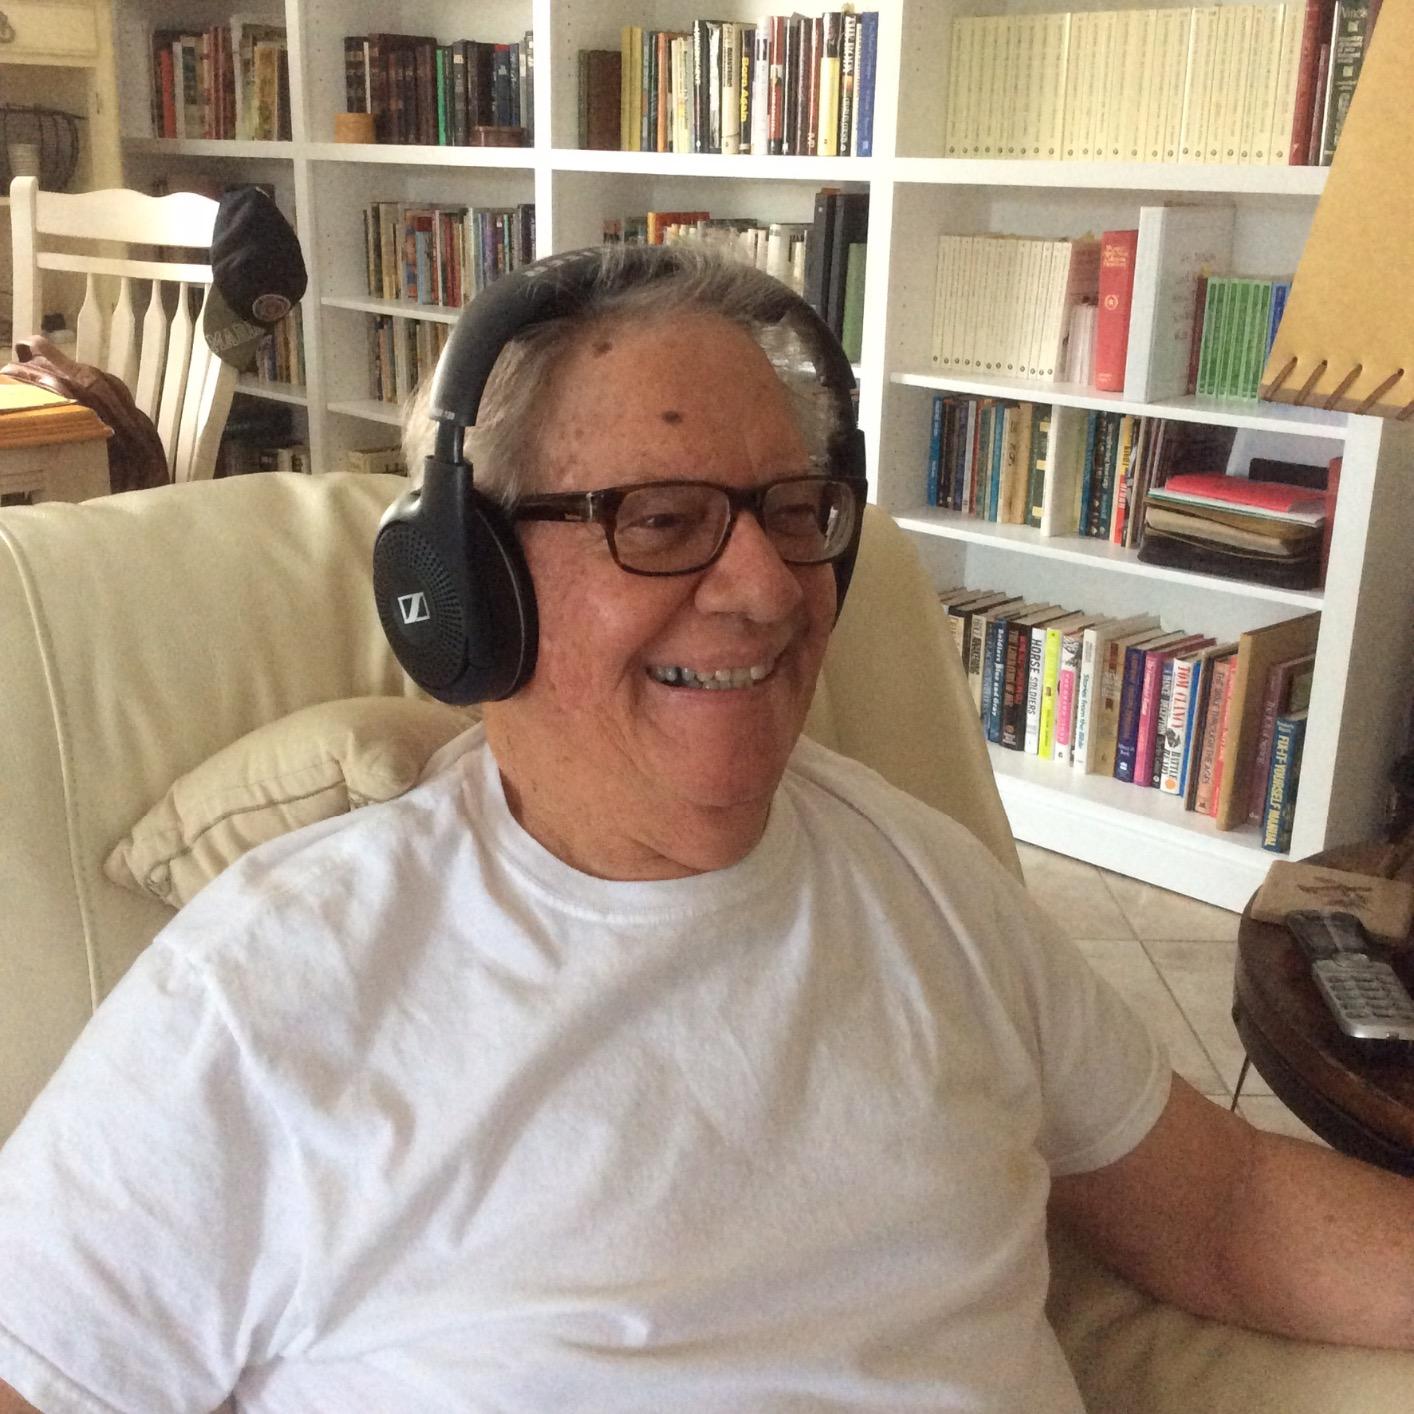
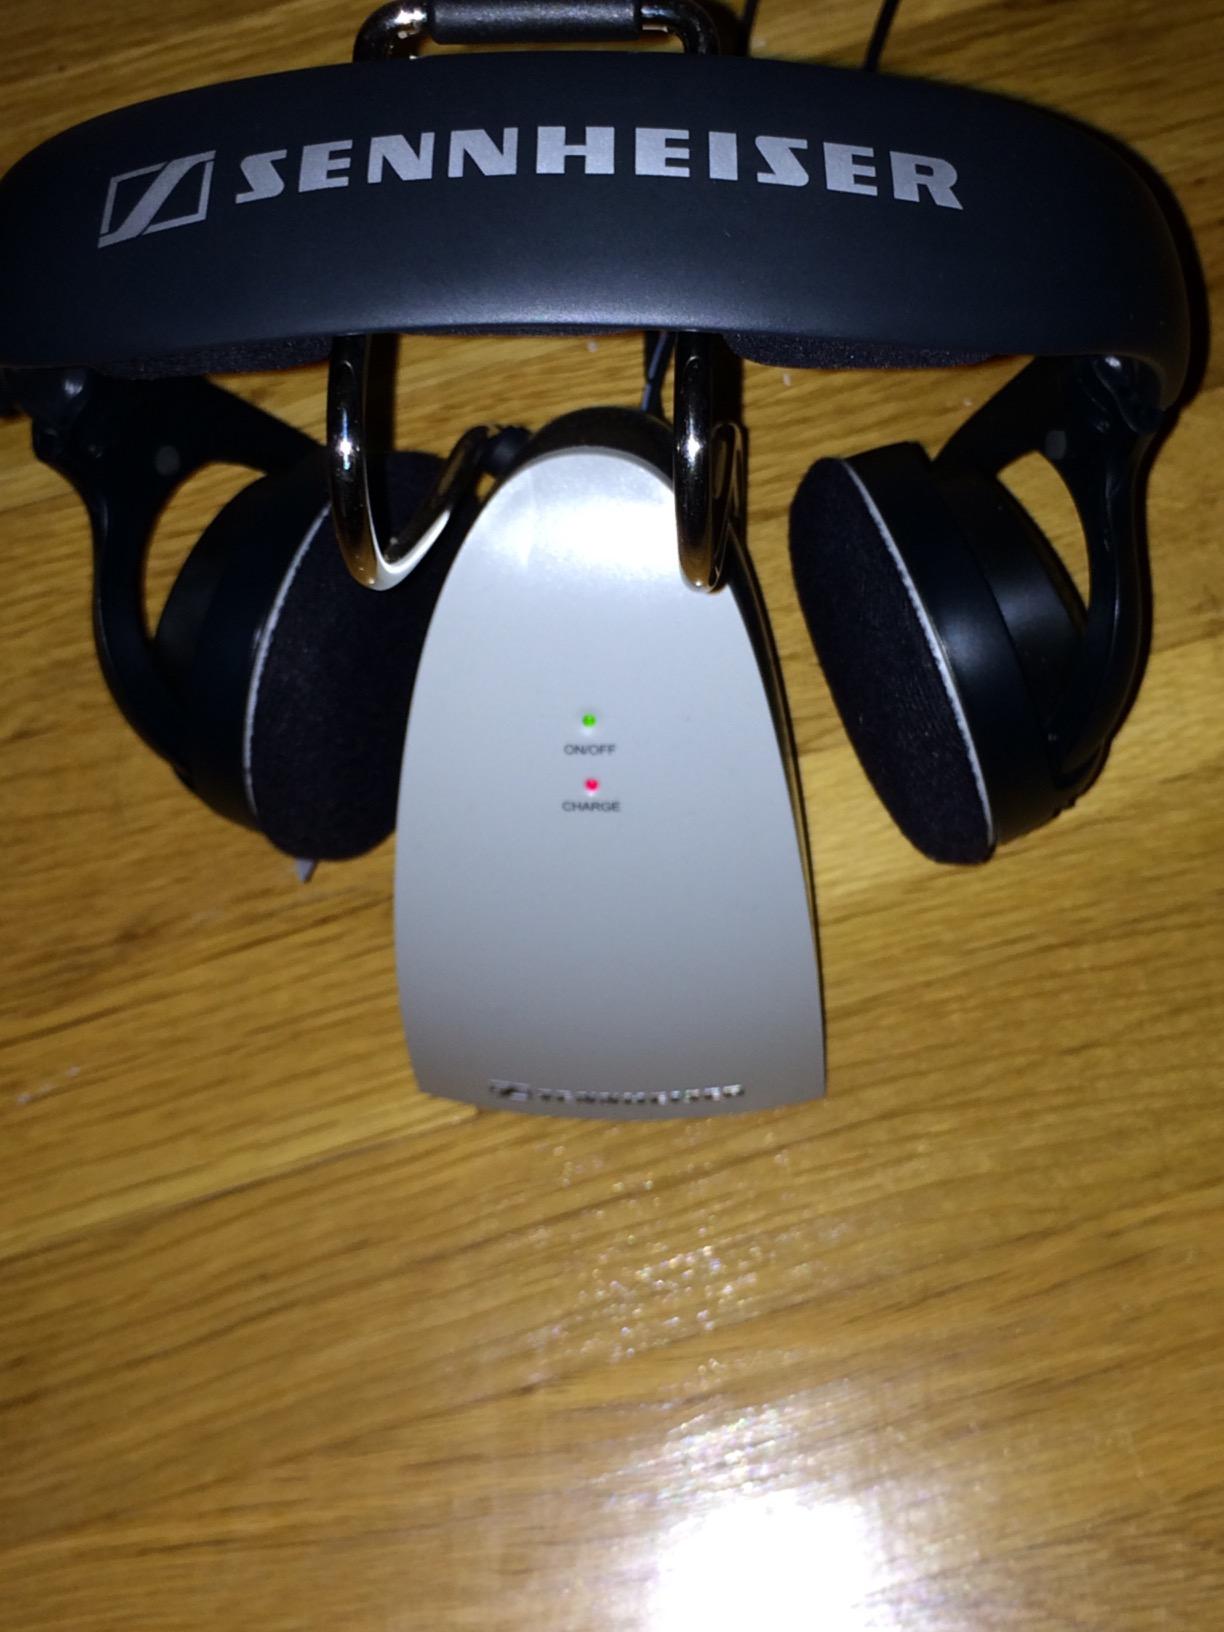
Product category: headphones
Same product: yes